Twistgrip

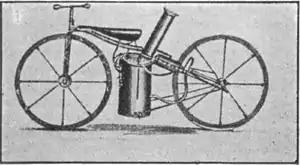
The Roper steam velocipede of 1867-69.

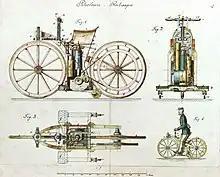
Drawings from 1884 showed a twist grip belt tensioner, complex steering linkage and used a belt drive. The working model had a simple handlebar and used a pinion gear drive.

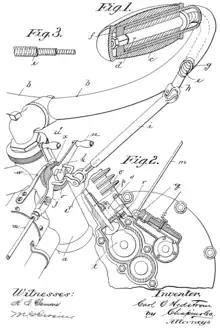
Patent drawing from US Patent 765138 which was held by Indian

The first use of the twist grip throttle control was on the Roper steam velocipede of 1867-69. Rather than a sleeve that rotated around the handlebar, Sylvester H. Roper's steam motorcycle's entire handlebar rotated, with a dual mode operation. When rotated forward it opened the throttle, and when rotated backwards it applied the spoon brake. "Motorcycle Consumer News" design columnist Glynn Kerr said that pioneering this technology was a point in favor of the Roper's precedence as the first motorcycle, in response to "Cycle World" Technical Editor Kevin Cameron's position that the 1885 Daimler "Reitwagen" was more deserving because it used the more successful technology, internal combustion rather than steam. The design drawings of the "Reitwagen" depicted a twist grip speed control, also applying the brake when turned one way, but when turned the other way, it would have tensioned the belt drive's idler pulley, applying power to the rear wheel in the manner of a clutch. The actual working model, however, did not have the twist grip, belt drive, or brakes.